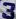
Number: 3